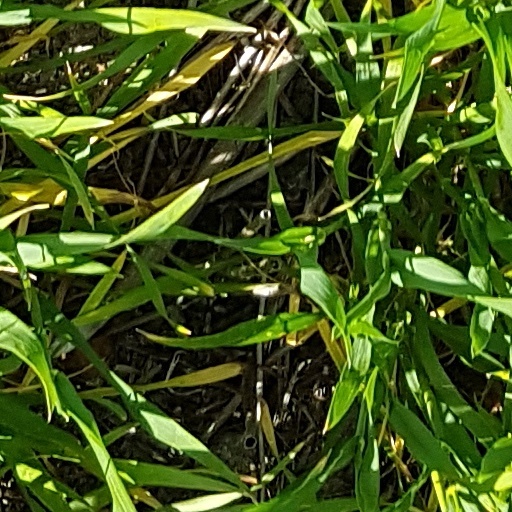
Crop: wheat